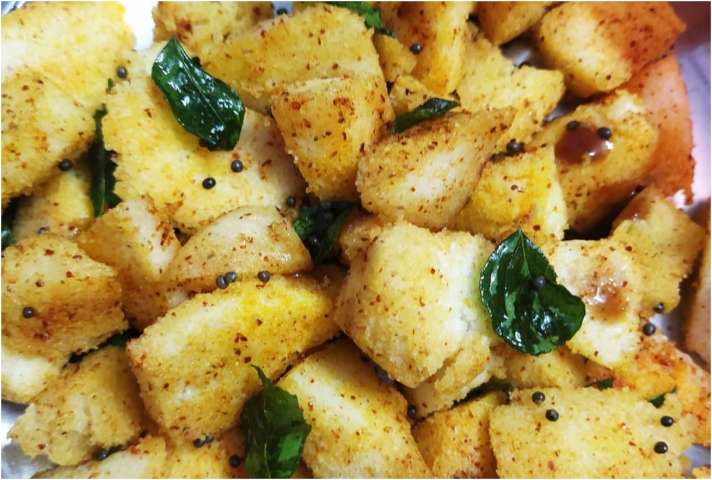
Dish: idli